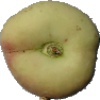
Label: peach_flat